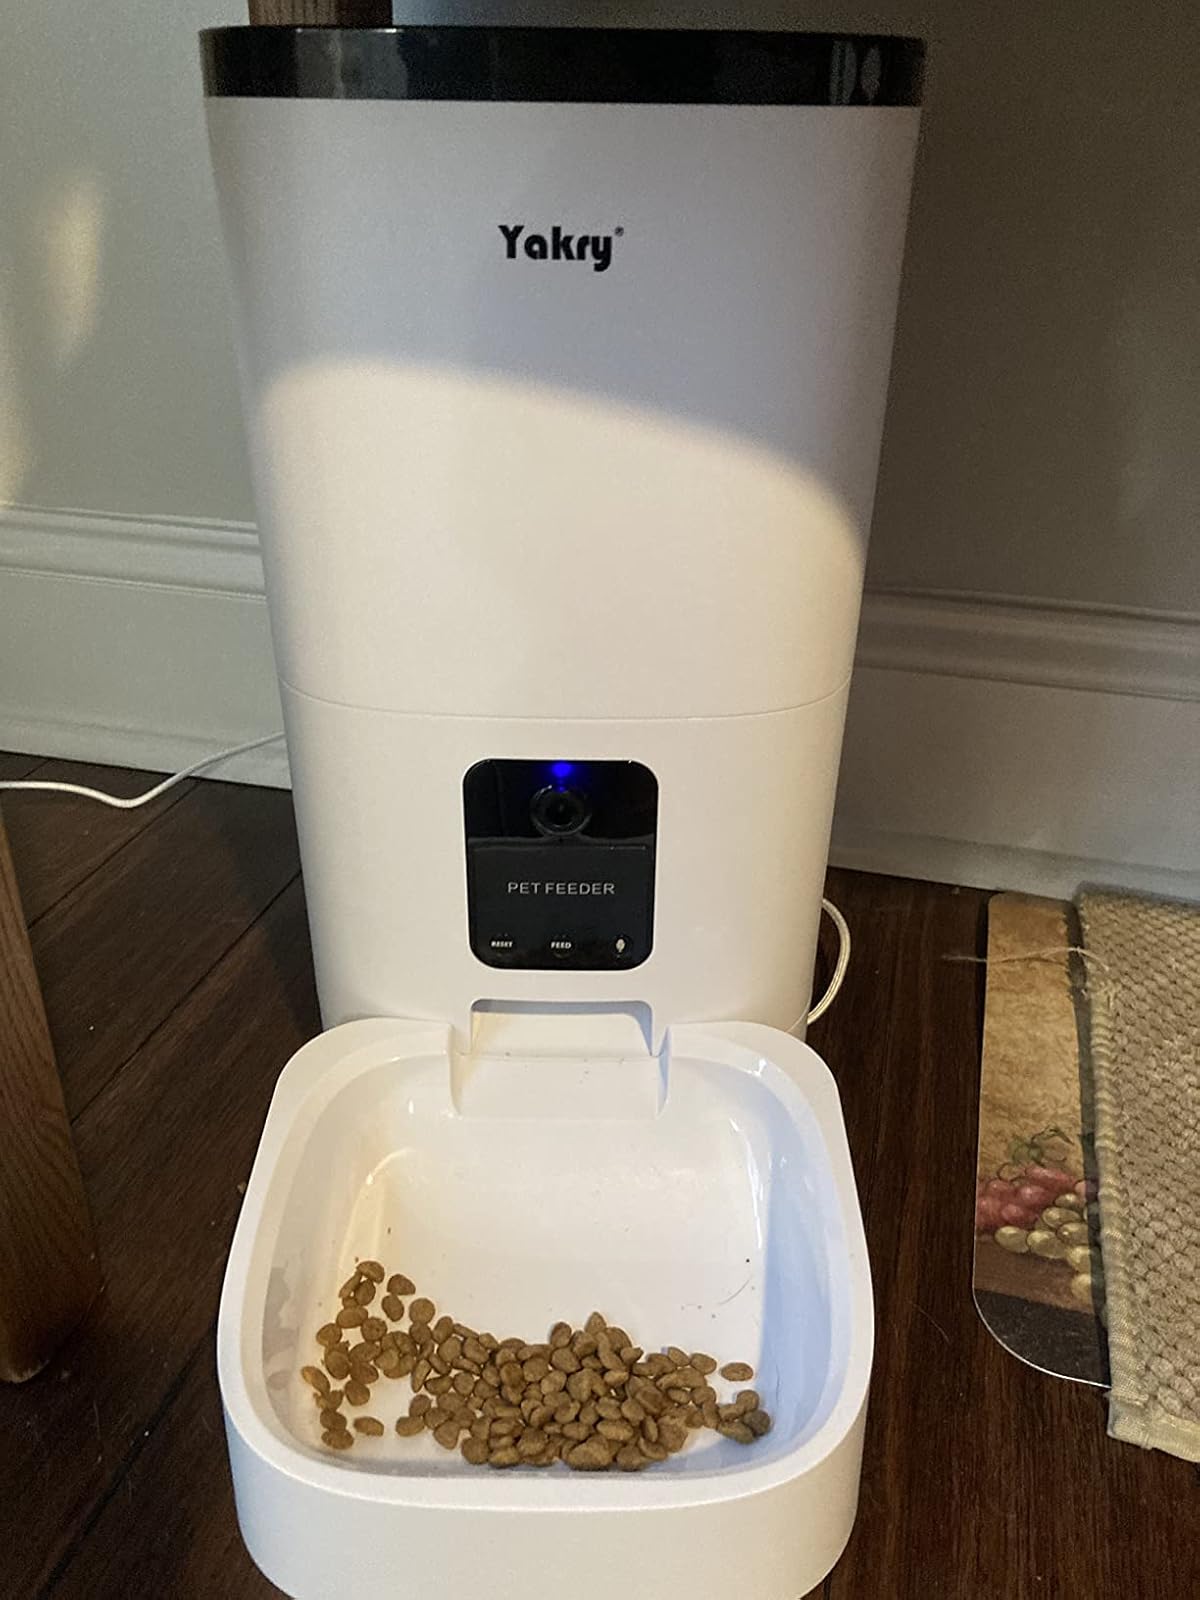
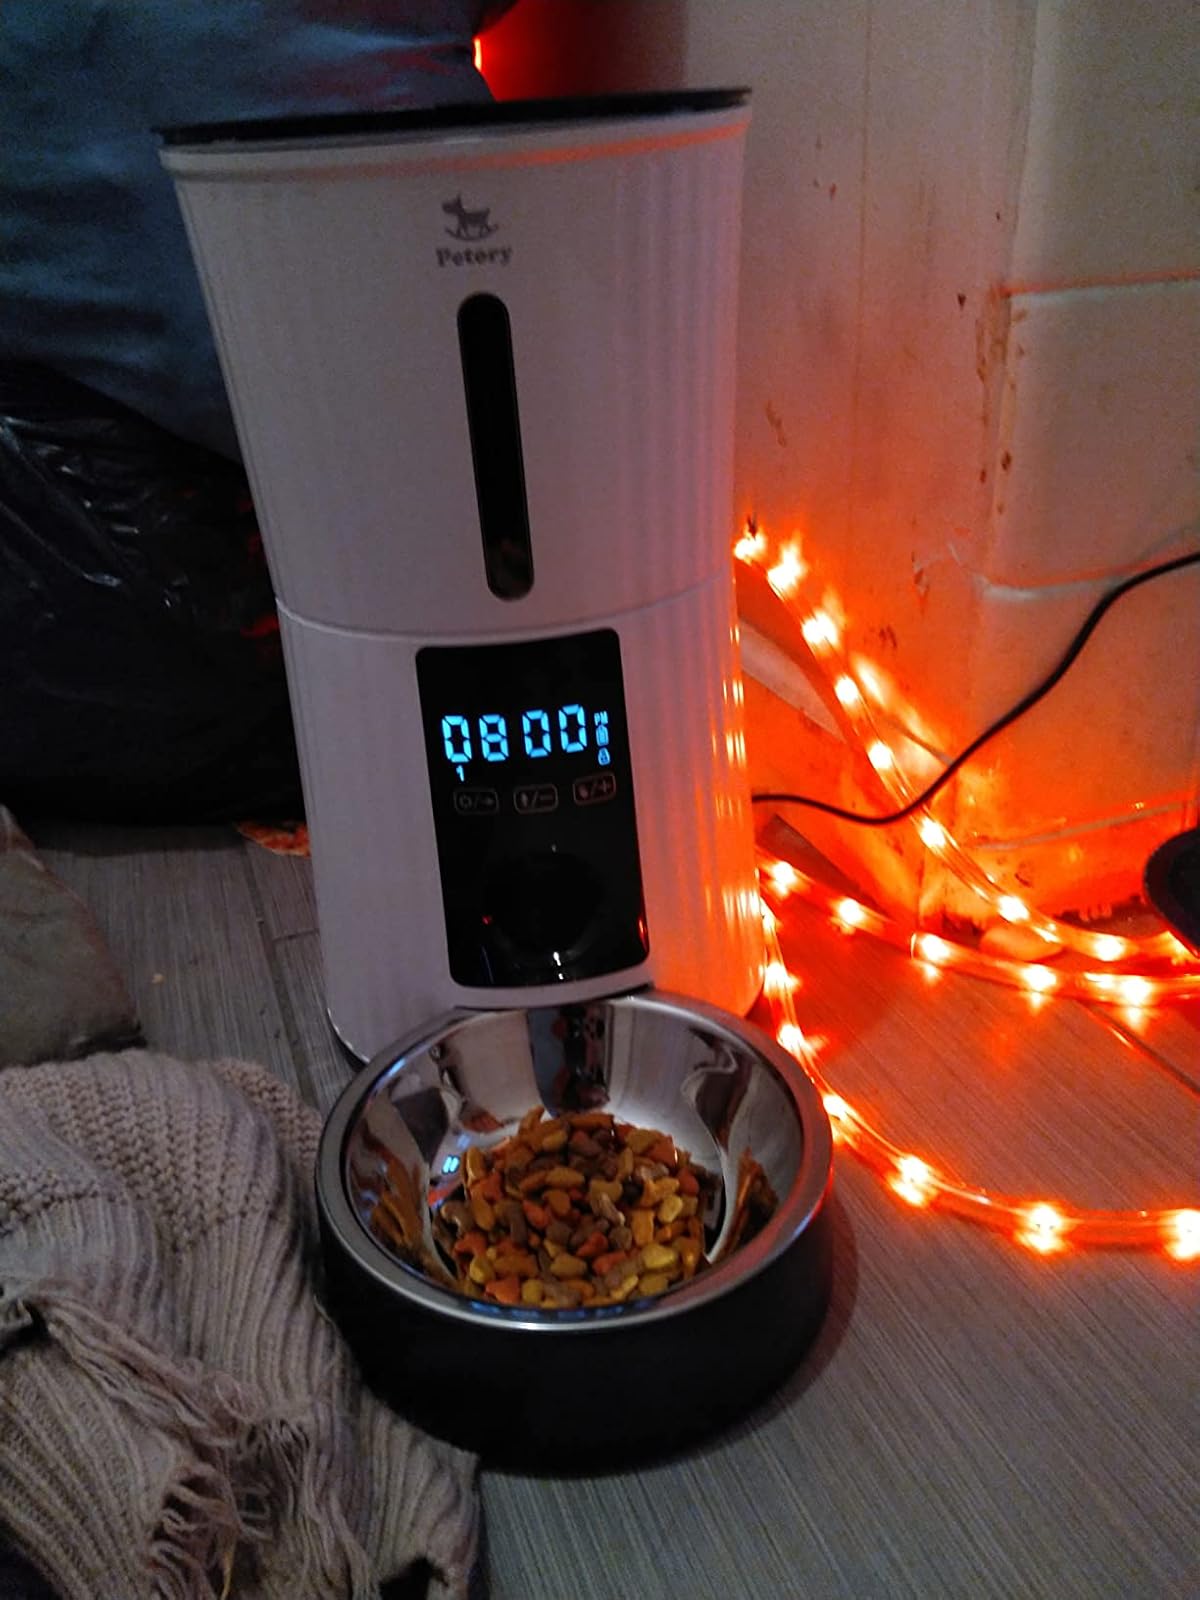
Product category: items_feeder
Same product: no